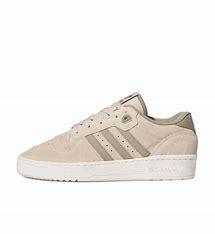
Brand: adidas
Model: Rivalry Skate